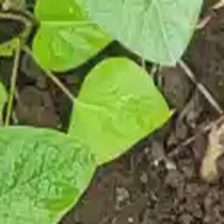
Weed species: Obscure_morning _glory(Ipomoea obscura)